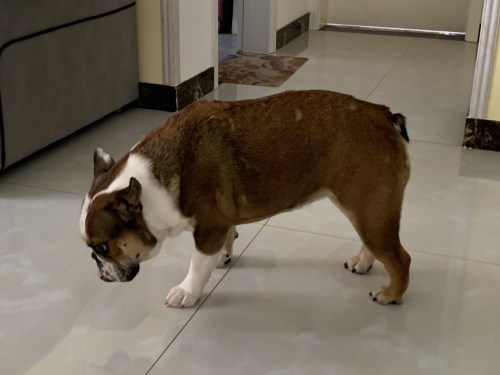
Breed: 1121-n000002-French_bulldog